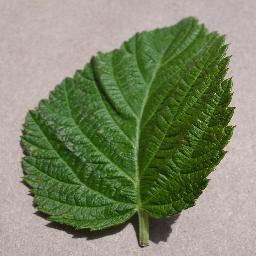
Label: Raspberry___healthy